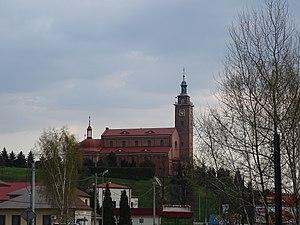
Dwikozy est un village de la voïvodie de Sainte-Croix et du powiat de Sandomierz. Il est le siège de la gmina de Dwikozy et comptait 2.100 habitants en 2006.